Laneway Festival

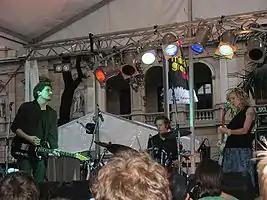
Art of Fighting performing at the 2006 Sydney Laneway

In 2006, both Melbourne and Sydney hosted a line-up of both international and domestic artists, including: Broken Social Scene, Les Savy Fav, Gossip, Pretty Girls Make Graves, The Avalanches, The Posies, The Hold Steady, The Raveonettes and The Drones.